List of Rosalía live performances

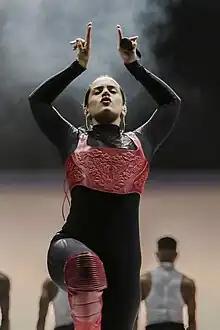
Rosalía performing in Mexico City (2023)

Spanish singer-songwriter Rosalía has released three studio albums since her debut in 2017. This has resulted in three concert tours (two of them worldwide), and several live television and award shows performances, as well as headlining spots at music festivals. Upon the release of her debut album "Los ángeles", Rosalía embarked on a 44-show concert cycle alongside Raül Refree that visited Spain, Portugal, Canada, the United States and Switzerland. She started to perform at small music and poetry festivals and flamenco-centered events.